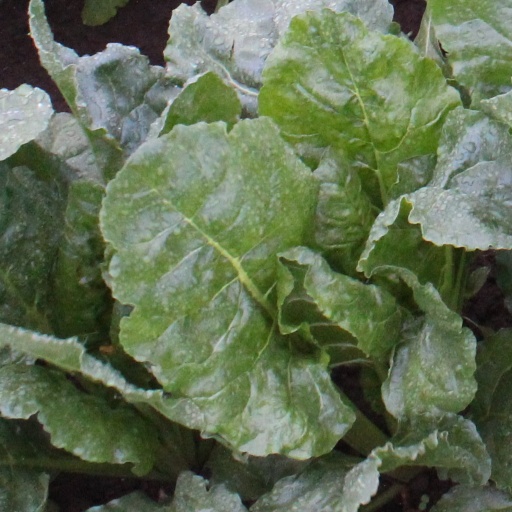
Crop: sugar beet